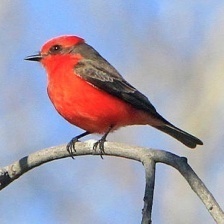
Species: VERMILION FLYCATHER
Scientific name: PYROCEPHALUS OBSCURUS